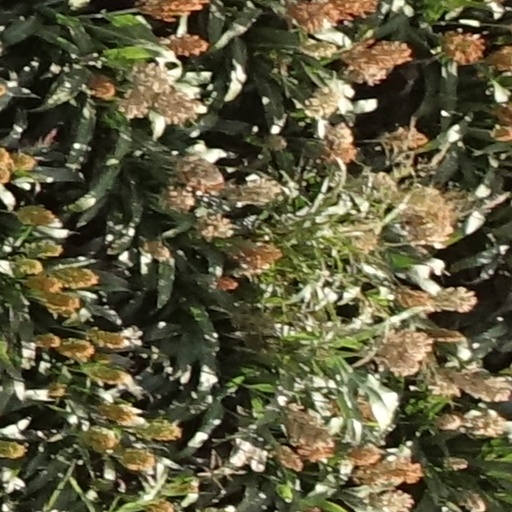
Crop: sorghum